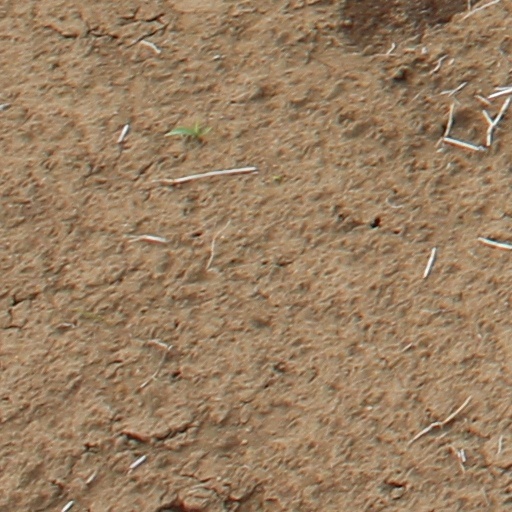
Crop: wheat